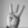
ASL letter: W